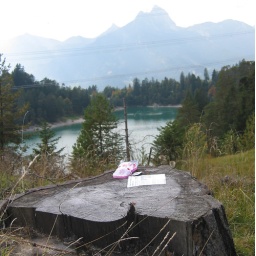
The travel bug sits on a tree stump overlooking a beautiful lake and popular summer swimming area near Reutte, Austria.